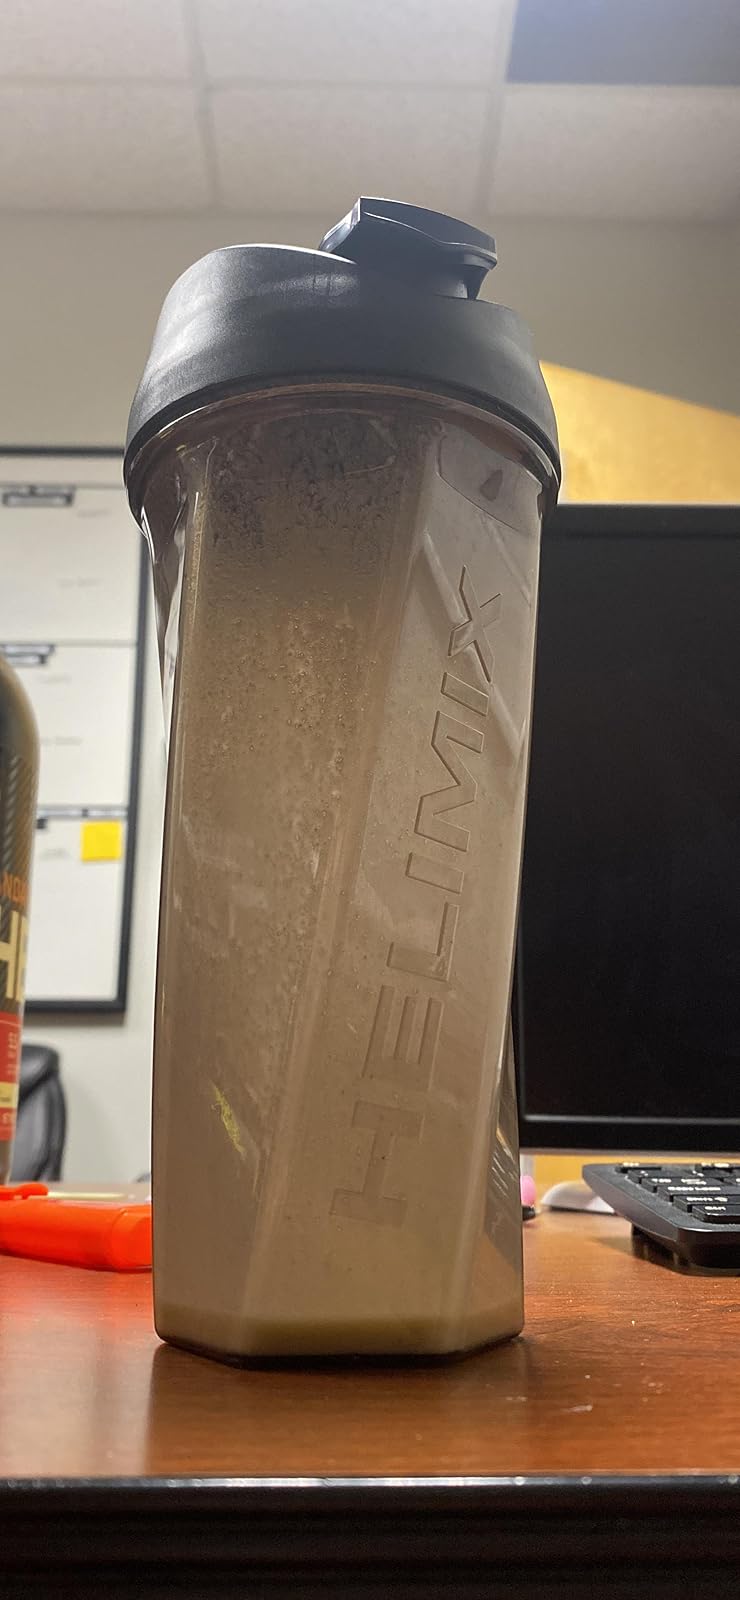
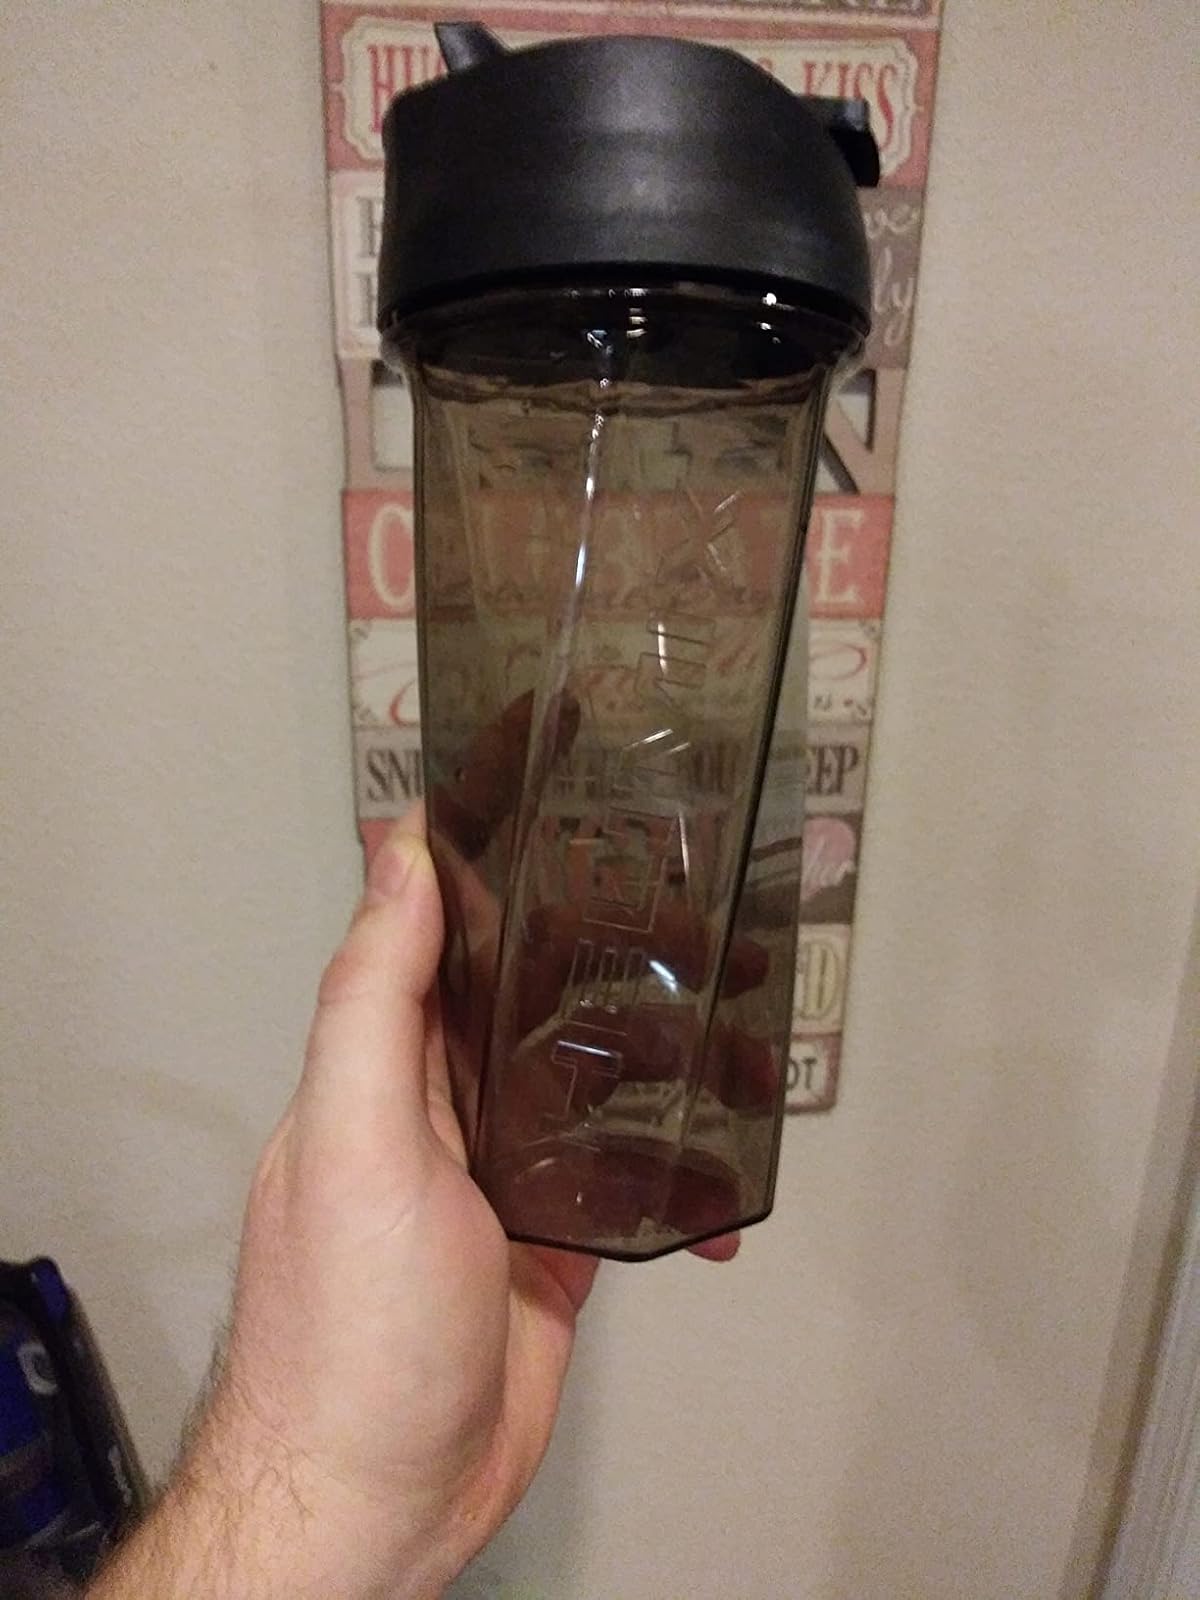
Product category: items_blender
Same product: yes